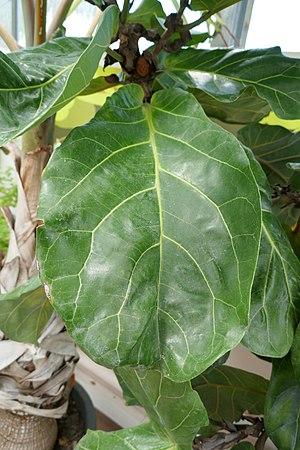
W. Afr. trop. Ficus lyrata Warb. (= F. pandurata Sander) Jardin botanique Jean-Marie Pelt, Villers-lès-Nancy.